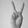
ASL letter: V